Youras Ziankovich

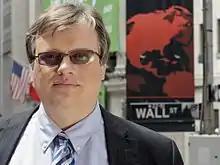

Youras Ziankovich (born 31 October 1977, Minsk) is a Belarusian opposition politician, journalist and American lawyer. In 2003–2007 he was a deputy of the Minsk Regional Council of Deputies.